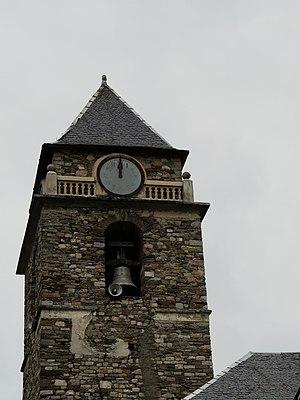
Le clocher de l'église de Les, Val d'Aran, Catalogne, Espagne. This is a photo of a building indexed in the Catalan heritage register as Bé Cultural d'Interès Local (BCIL) under the reference IPA-4585.